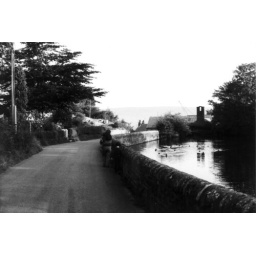
Taken in black and white September 1984. Most of the old cotton mill building is obscured by trees now